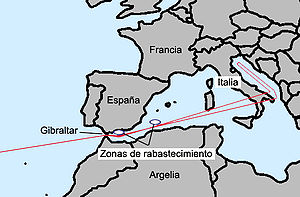
Boeing B-52 Stratofortress / Operativ historie / Den kolde krig
Den sydlige rute ved "Operation Chrome Dome" den luftbårne nukleare alarm
Diagram af den rute som skulle flyves af B-52'ere med atombomber om bord på vej til fjendtlige lande. Den forløber over Middelhavet og Italien inden den drejer nordpå over Adriaterhavet.
Boeing B-52 Stratofortress er et strategisk langdistance bombefly. Det er subsonisk, dvs. at det i lighed med almindelige trafikfly flyver langsommere end lyden. Det har været anvendt af United States Air Force siden 1955 og erstattede på det tidspunkt Convair B-36 Peacemaker og Boeing B-47 Stratojet. Internt kaldes flyet BUFF. Selvom det blev bygget til at bære atomvåben under den kolde krig, benyttes det i dag primært til at bære konventionel bombelast. Det kan bl.a. medføre krydsermissiler. Flyet har en meget lang rækkevidde, bærer en stor bombelast og er økonomisk i drift sammenlignet med resten af United States Air Forces flåde af strategiske bombefly. Således er der stadig 85 i tjeneste i United States Air Force. Indtil videre forventes det at forblive i aktiv tjeneste indtil 2050.